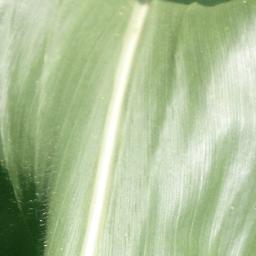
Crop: corn
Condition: (maize)_healthy